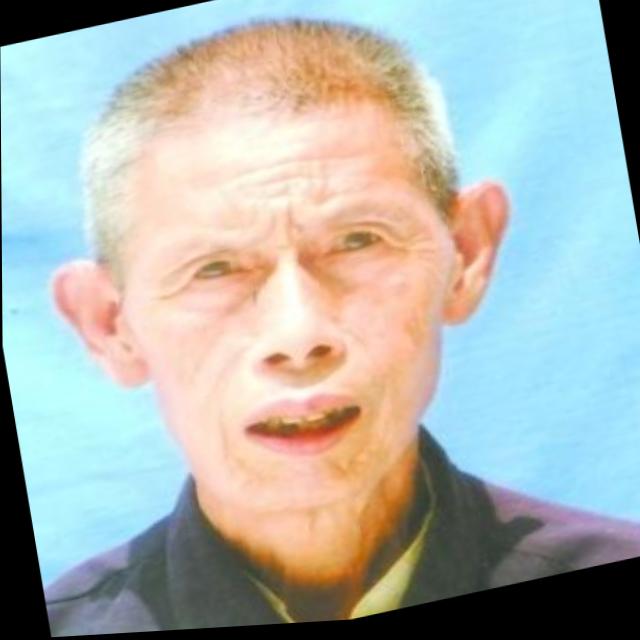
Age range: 65+